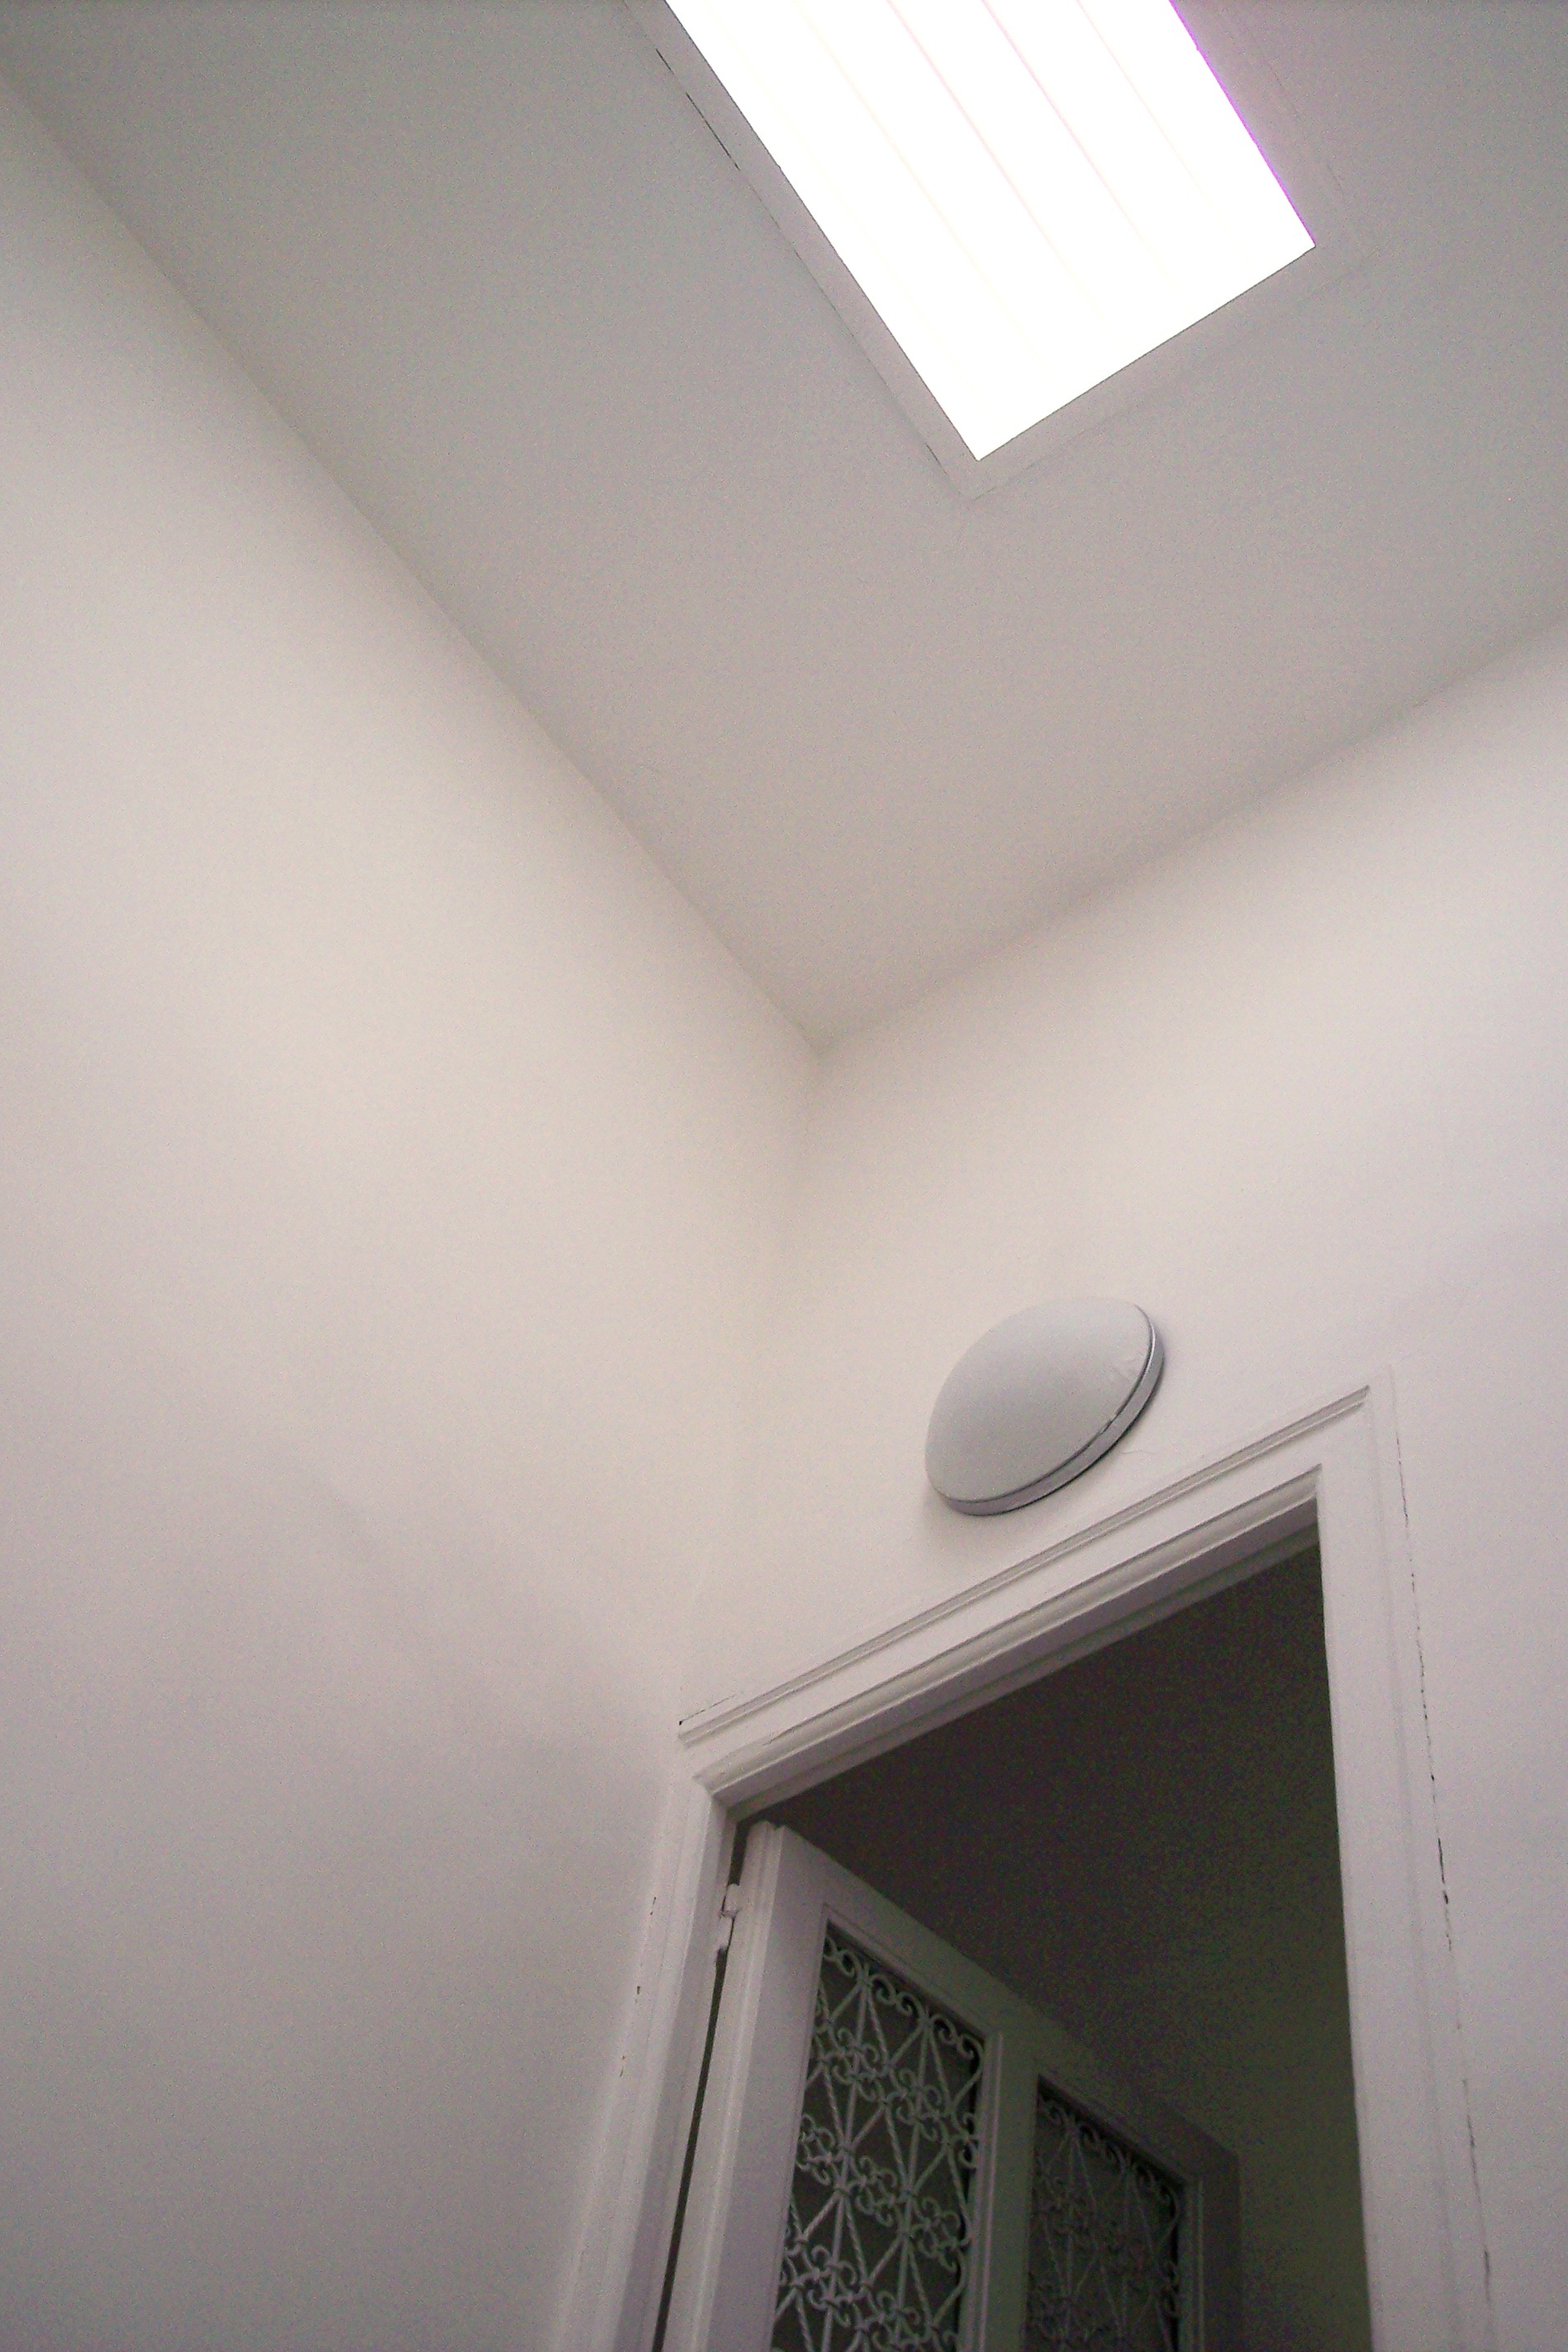
light, white, house, floor, wall, ceiling, entrance, skylight, room, lighting, door, interior design, design, molding, plaster, daylighting